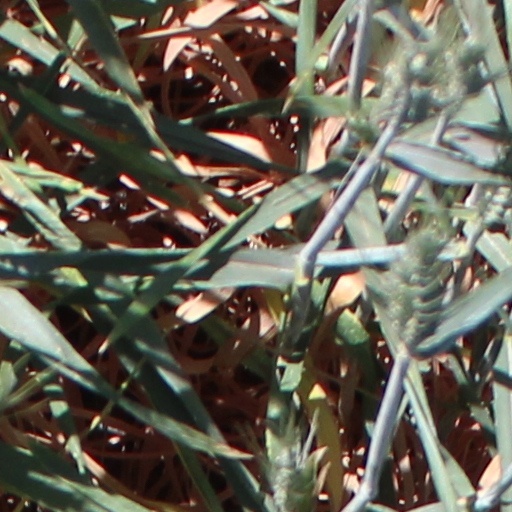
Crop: wheat